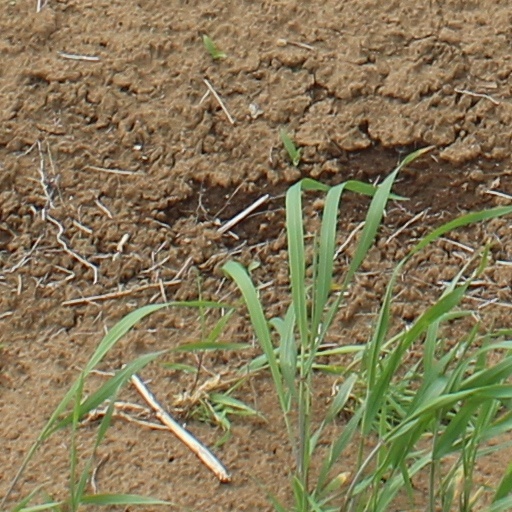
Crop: wheat